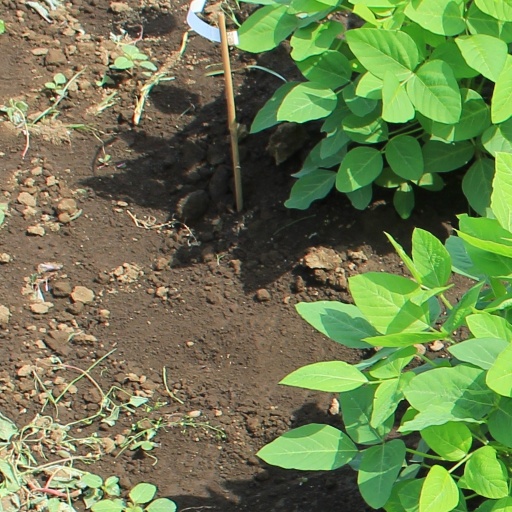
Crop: soybean